Bayrakli Mosque, Samokov

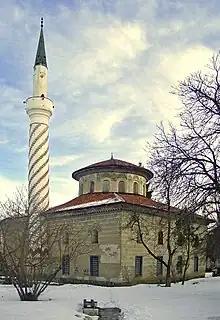

Bayrakli Mosque, also known as Yokush Mosque, is a historical Ottoman-era mosque in Samokov, Bulgaria, constructed in 1845. Although well-preserved and retaining most of its original structure, the mosque is not currently open for worship.